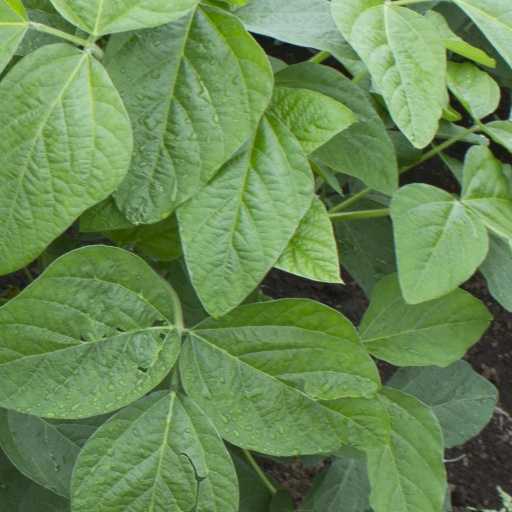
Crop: soybean